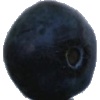
Label: blueberry